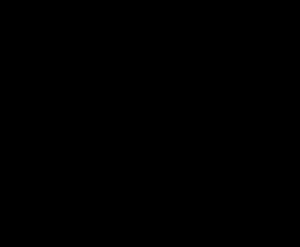
Un variateur électronique de vitesse est un dispositif destiné à régler la vitesse et le couple d'un moteur électrique à courant alternatif en faisant varier la fréquence et la tension, respectivement le courant, délivrées à la sortie de celui-ci.